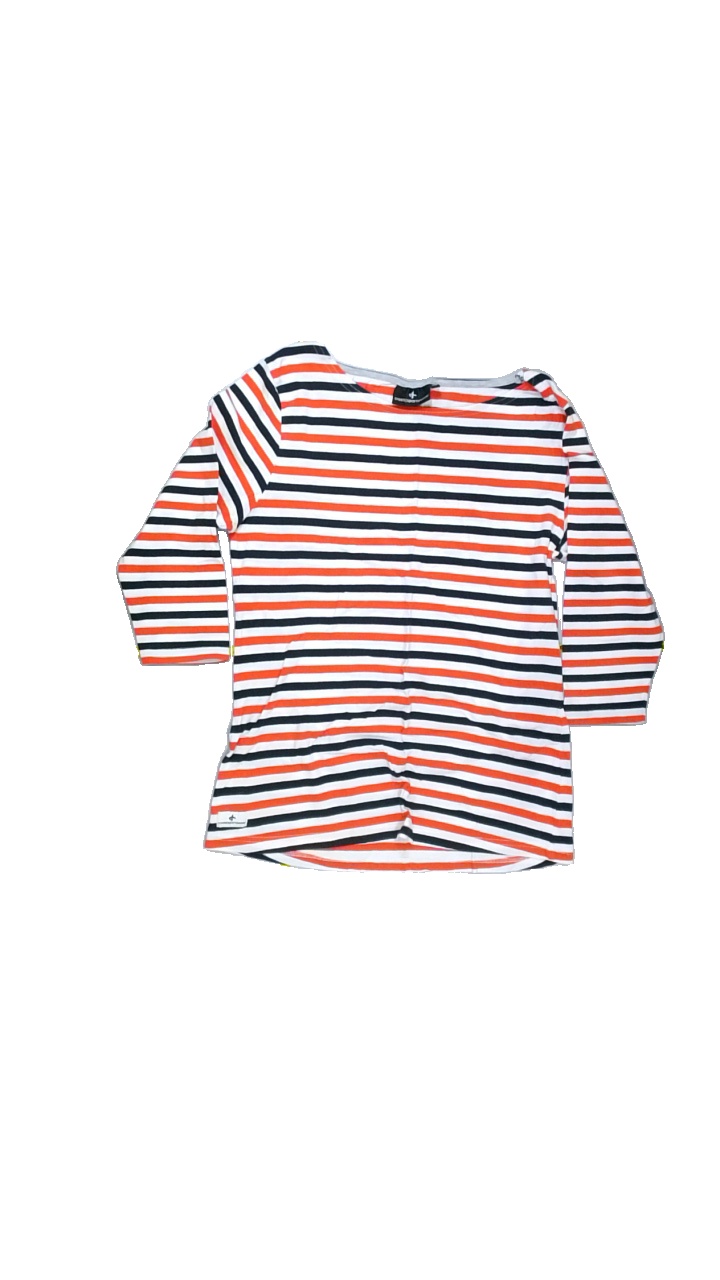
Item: Top (Ladies)
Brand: Cross Sportwear
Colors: White, Blue, Red, Multicolor
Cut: Tight
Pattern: Striped
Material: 95% cotton, 5% elastane
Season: All
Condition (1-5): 1
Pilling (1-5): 2
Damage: Crooked
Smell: Minor
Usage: Recycle
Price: <50